Søren Kierkegaard

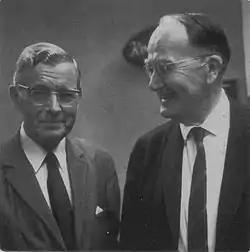
Douglas V. Steere (right) with the Finnish sociologist Heikki Waris in the 1950s

August Strindberg was deeply affected by reading Kierkegaard while a student at Uppsala University. Edwin Björkman credited Kierkegaard, as well as Henry Thomas Buckle and Eduard von Hartmann, with shaping Strindberg's artistic form "until he was strong enough to stand wholly on his own feet." The dramatist Henrik Ibsen is said to have been interested in Kierkegaard, as well as the Norwegian national writer and poet Bjørnstjerne Bjørnson.